Apollo 13

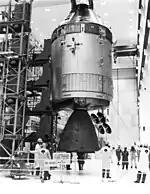
CSM-109 "Odyssey" in the Operations and Checkout Building

The Saturn V rocket used to carry Apollo 13 to the Moon was numbered SA-508, and was almost identical to those used on Apollo8 through 12. Including the spacecraft, the rocket weighed in at . The S-IC first stage's engines were rated to generate less total thrust than Apollo 12's, though they remained within specifications. To keep its liquid hydrogen propellent cold, the S-II second stage's cryogenic tanks were insulated; on earlier Apollo missions this came in the form of panels that were affixed, but beginning with Apollo 13, insulation was sprayed onto the exterior of the tanks. Extra propellant was carried as a test, since future J missions to the Moon would require more propellant for their heavier payloads. This made the vehicle the heaviest yet flown by NASA, and Apollo 13 was visibly slower to clear the launch tower than earlier missions.